Avro 523 Pike

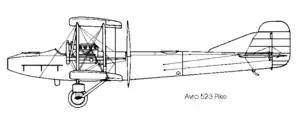

The Avro 523 Pike (the first Avro aircraft to receive a name) was a British multi-role combat aircraft of the First World War that did not progress past the prototype stage. It was intended to provide the Royal Naval Air Service with an anti-Zeppelin fighter that was also capable of long-range reconnaissance and bombing.